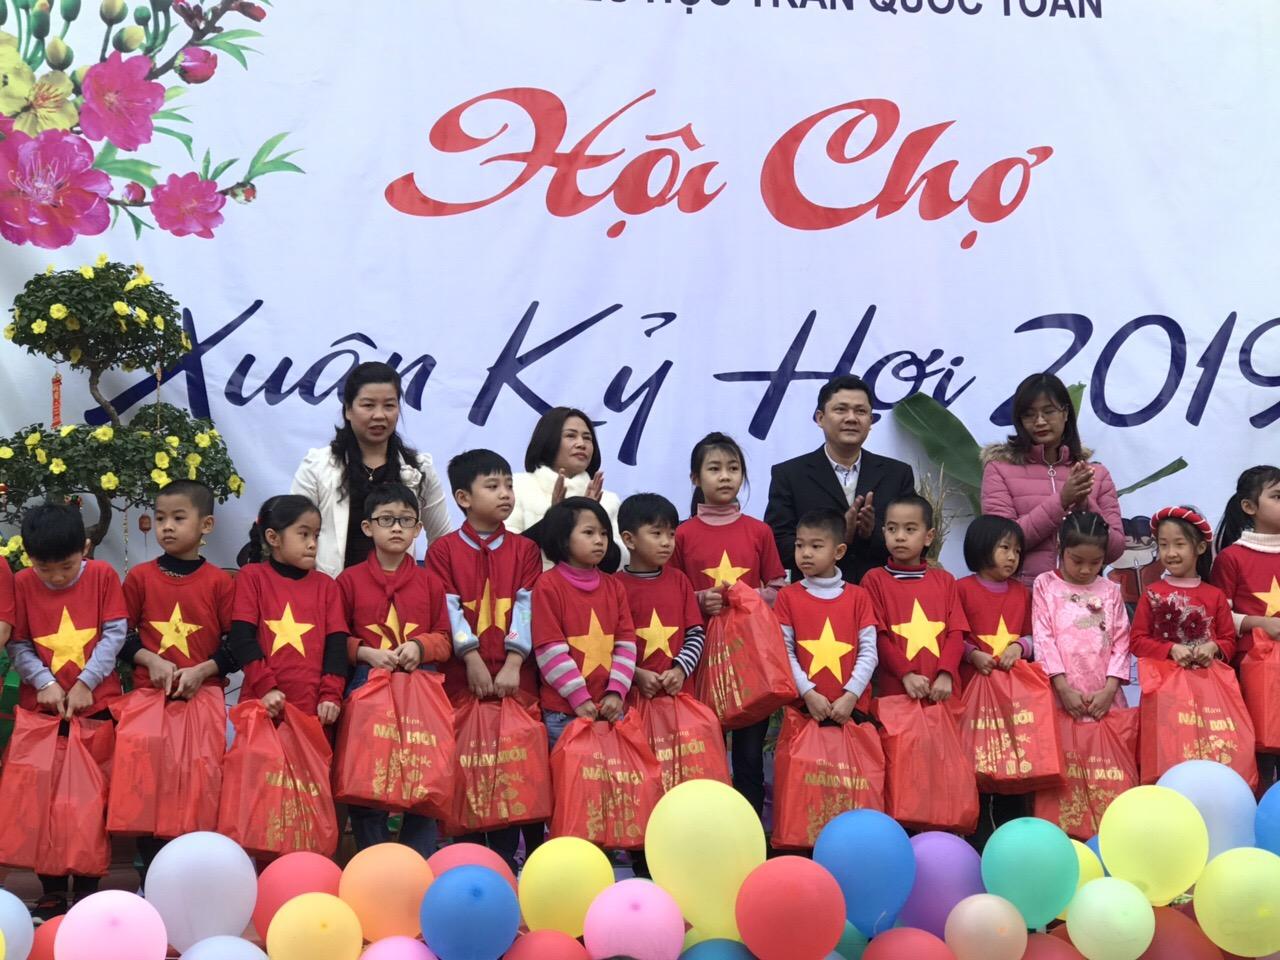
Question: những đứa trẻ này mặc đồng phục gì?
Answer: mặc áo thun đỏ sao vàng